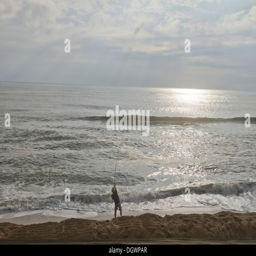
an a surf fishes from a scenic beach